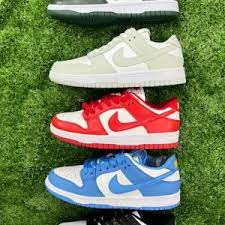
Label: Sneaker